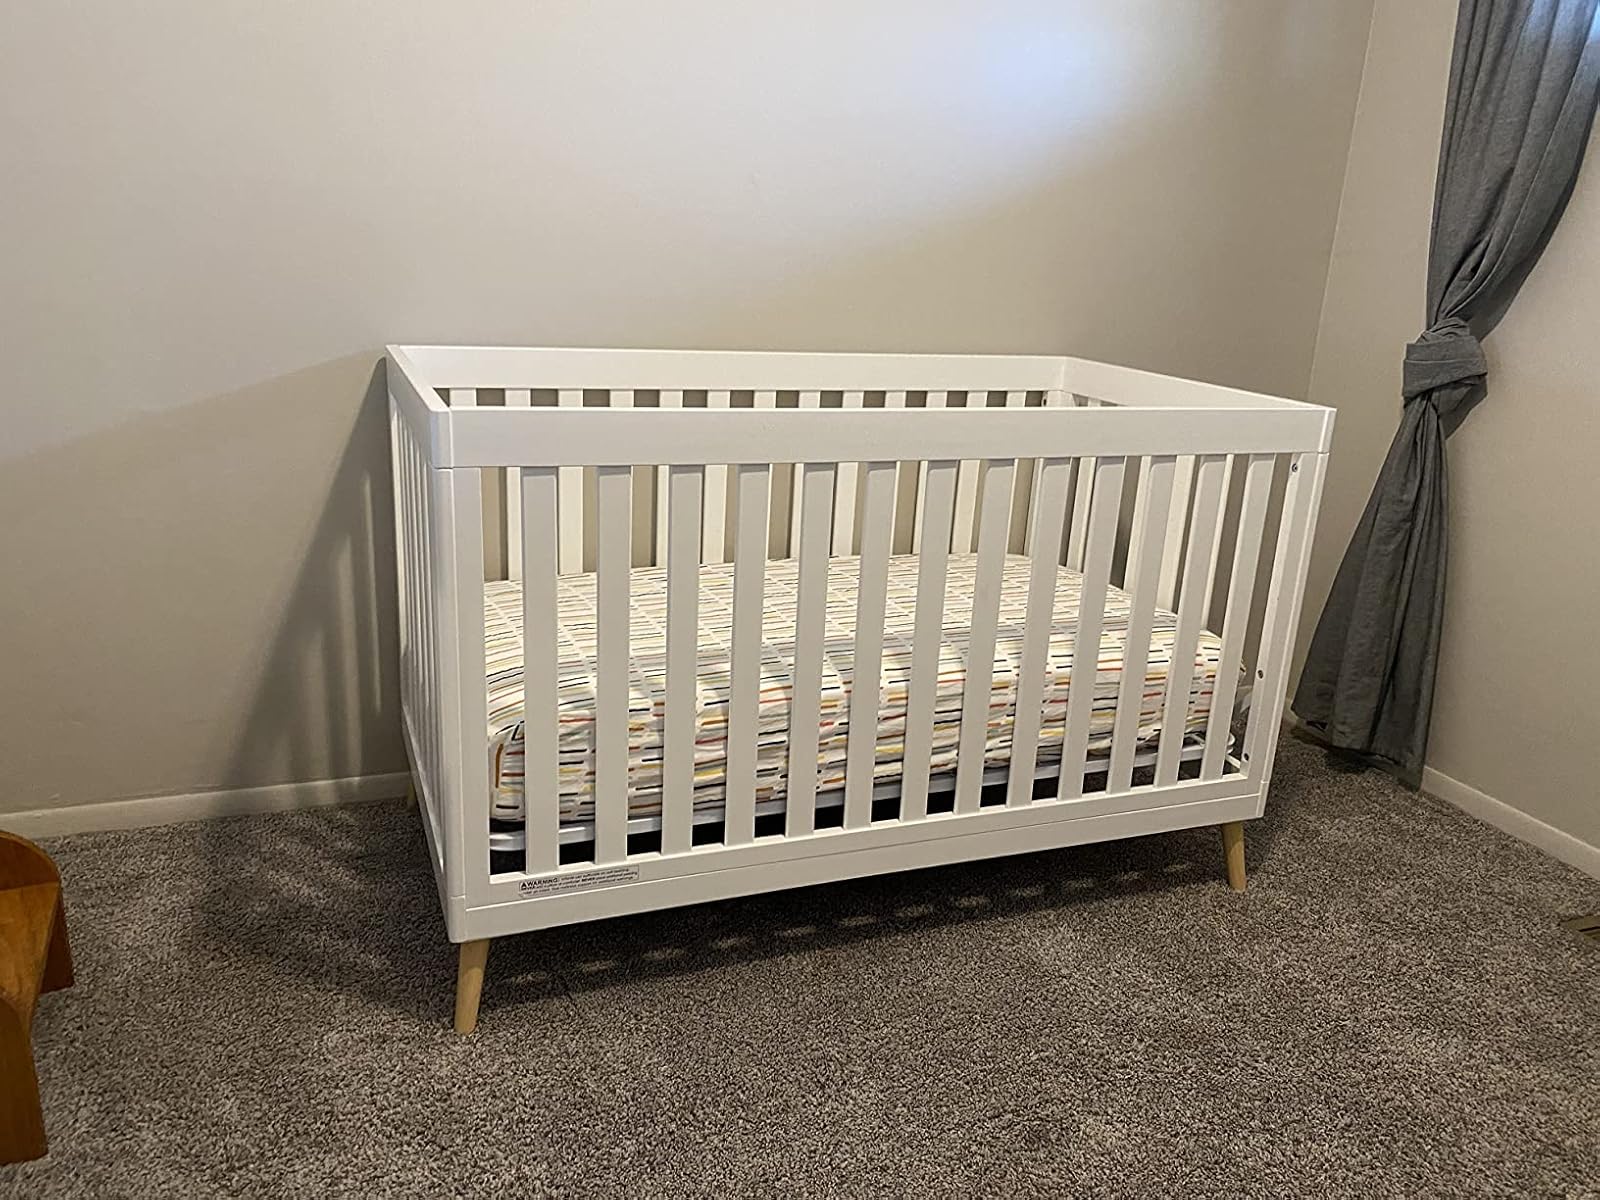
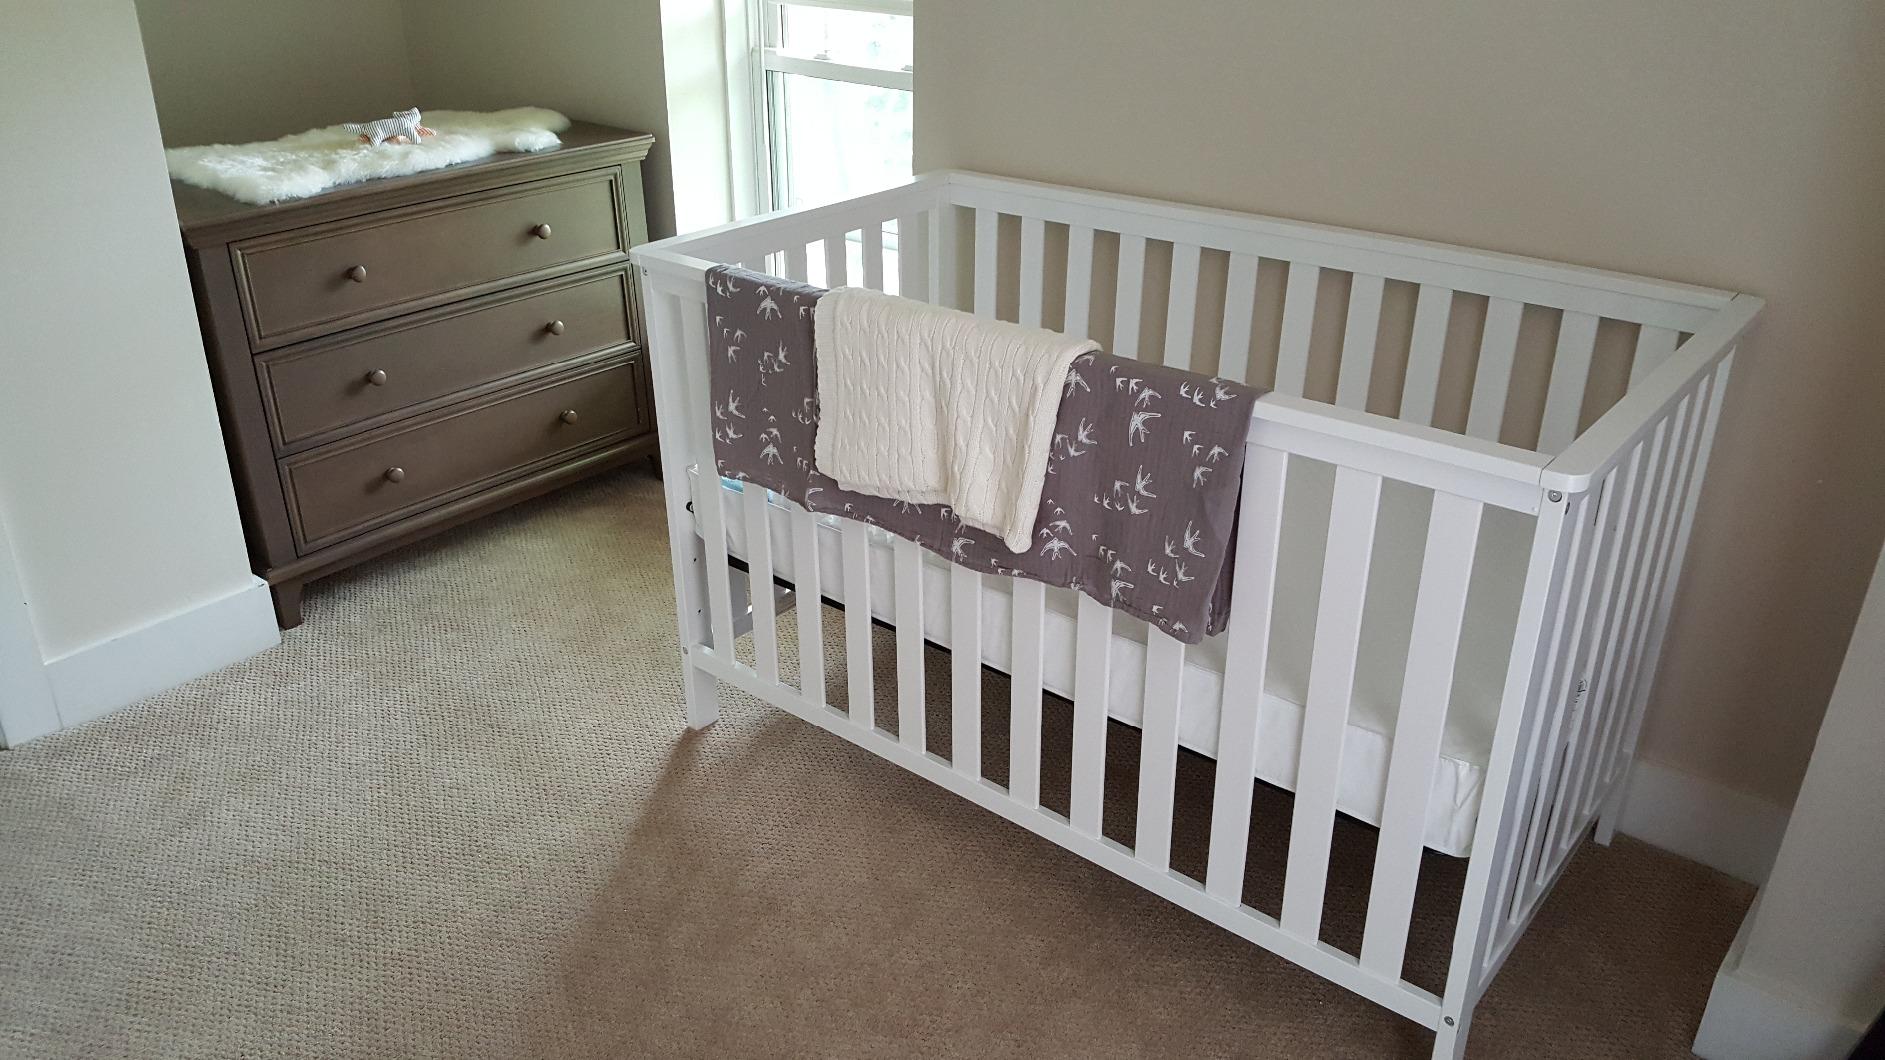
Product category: products_crib
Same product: no